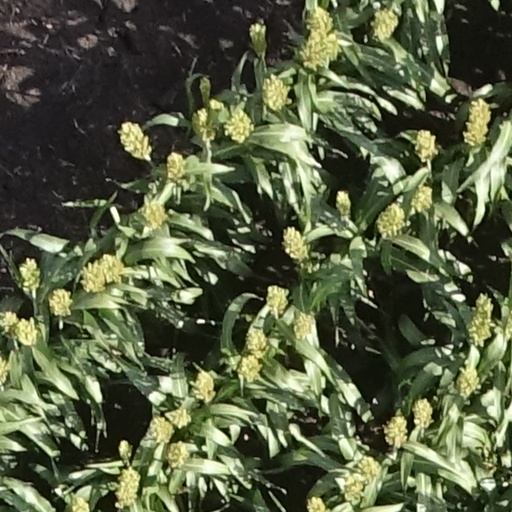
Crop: sorghum